Rio Tinto Pier (Huelva, Spain)

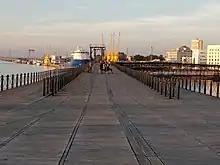
The photo shows the gravity system used to send the railway wagons to the end of the pier via the central track. A change of points enabled them to return to the beginning of the pier at a lower level to the left and right of the arrival track

The railway wagons reached the ships at the end of the pier using gravity. This consisted of arranging different ways of entry and exit of wagons to and from the wharf. Those going on to the pier descended from the top of the beginning of the pier to the end of the jetty. Following a change of points, the wagons return via a line that was also descending. Therefore, the unloading of the trucks was done without any mechanical system.